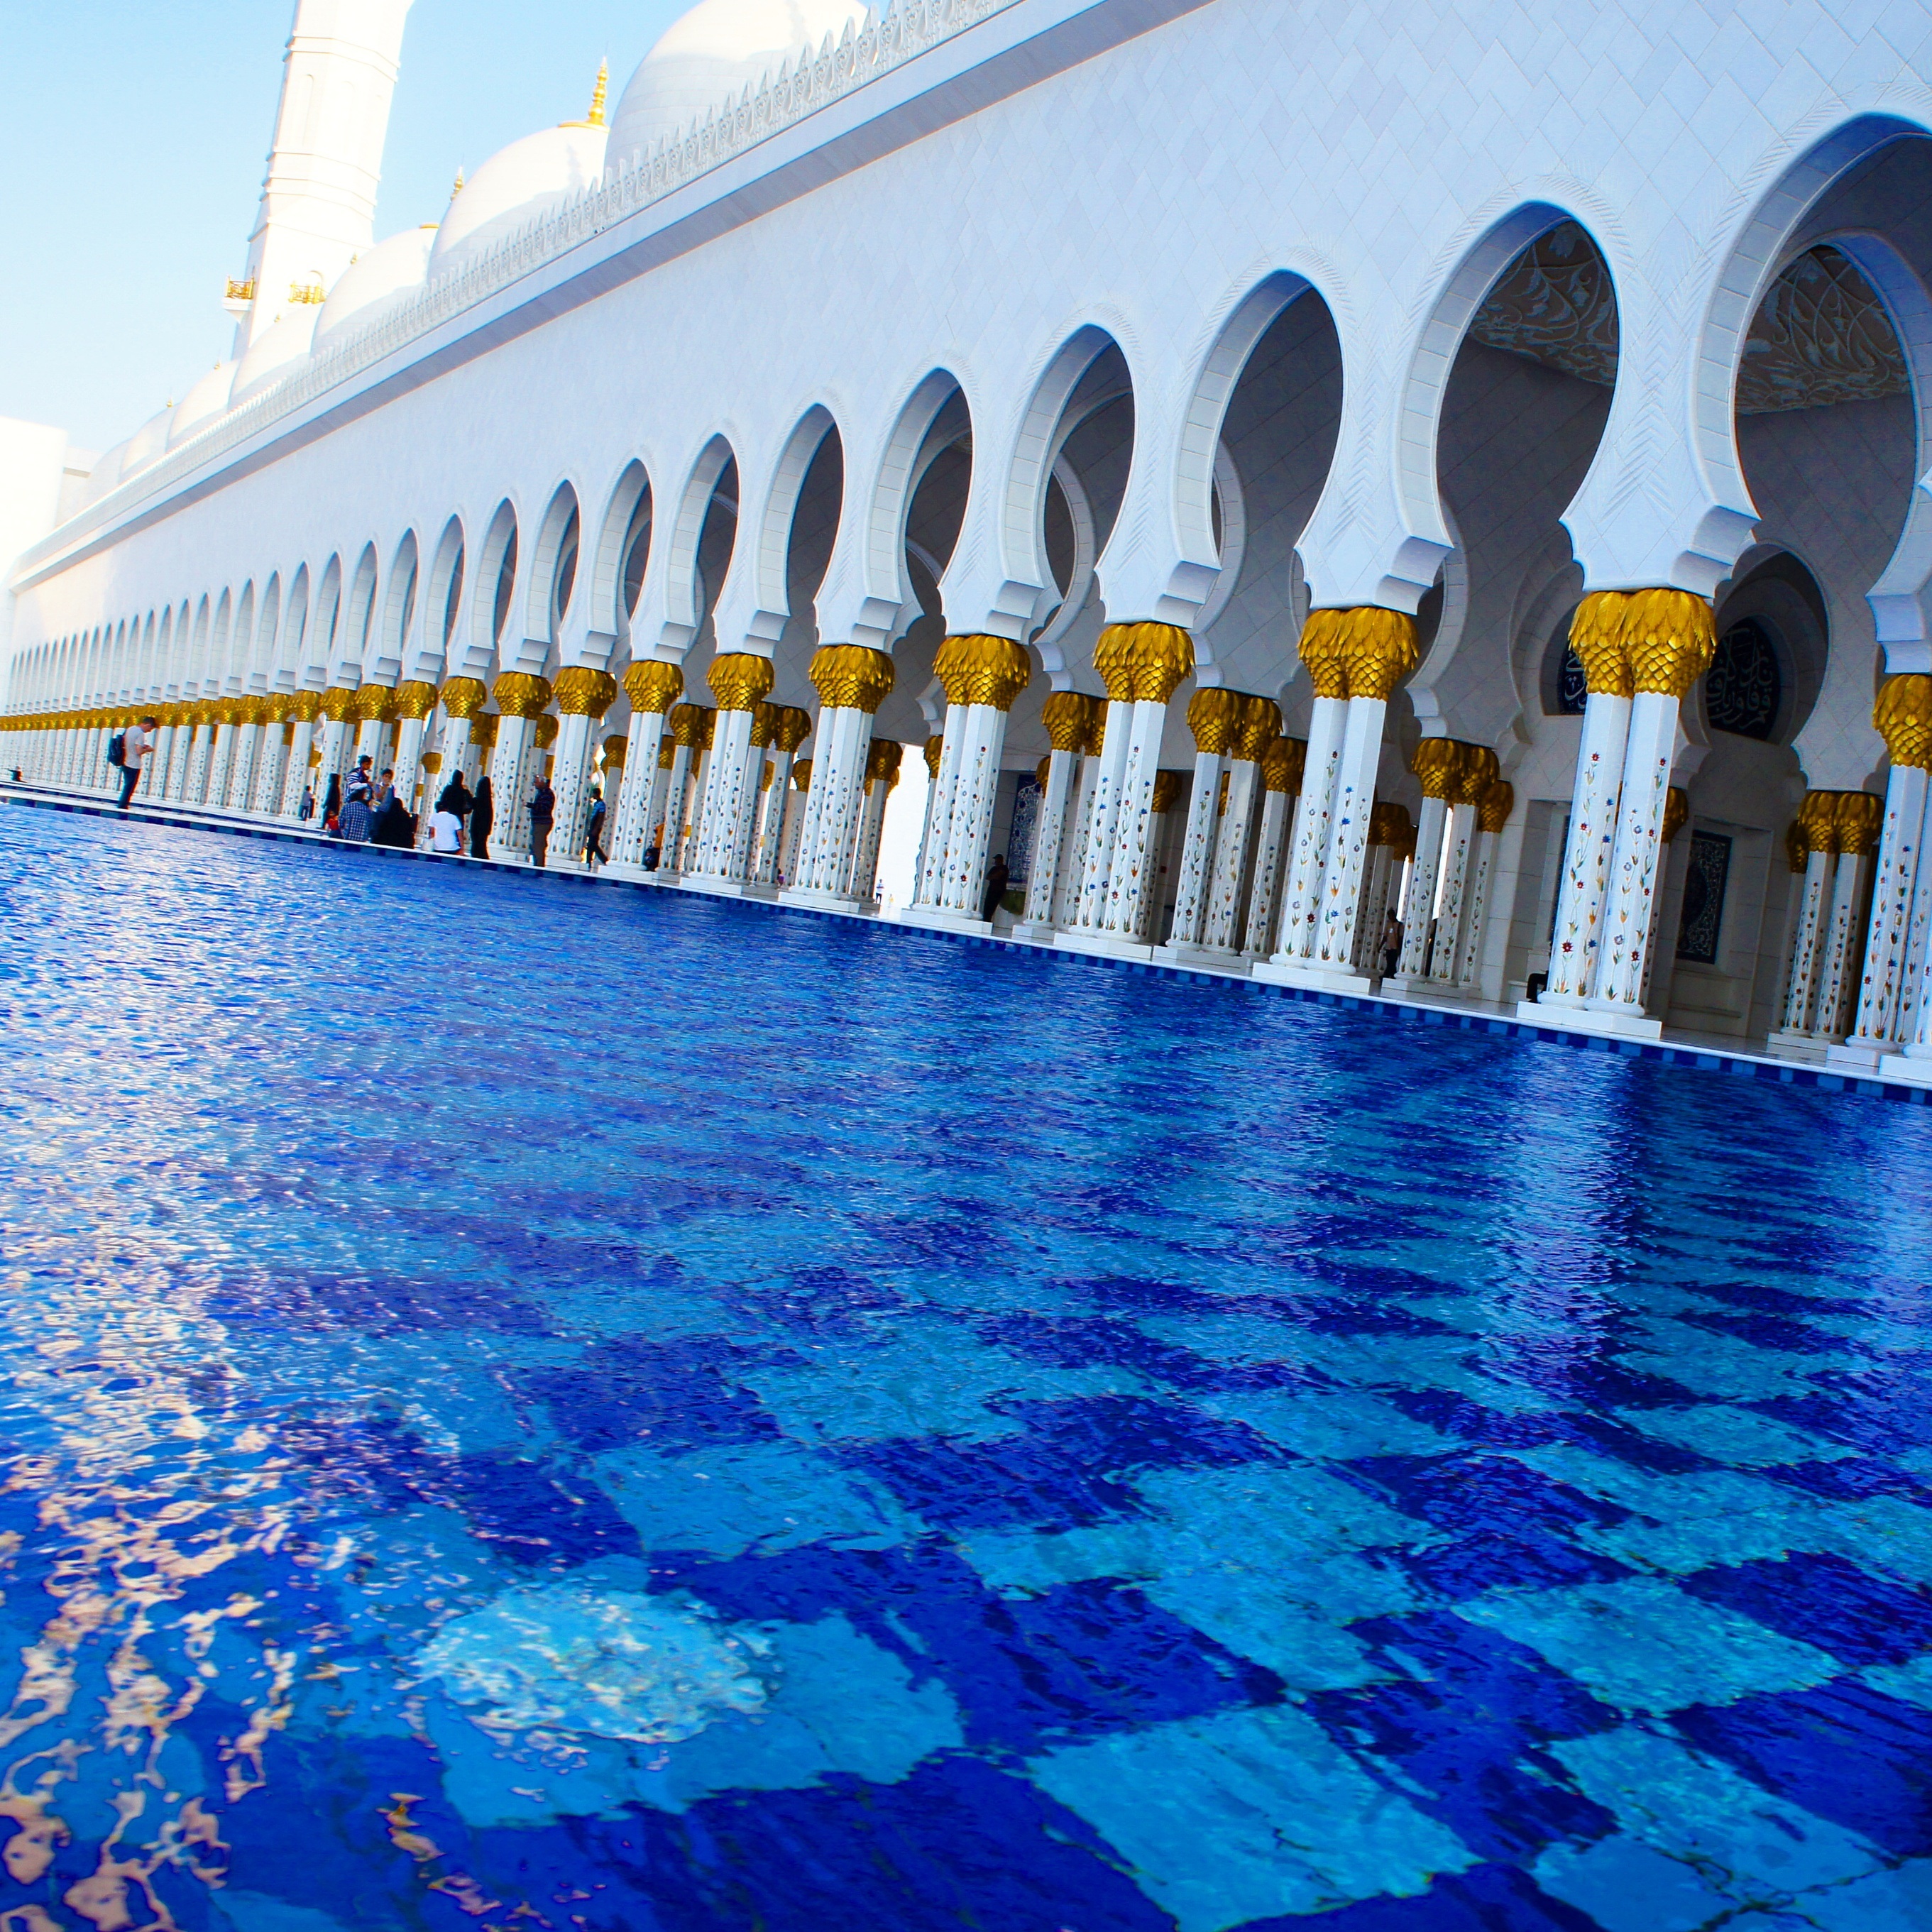
water, reflection, swimming pool, landmark